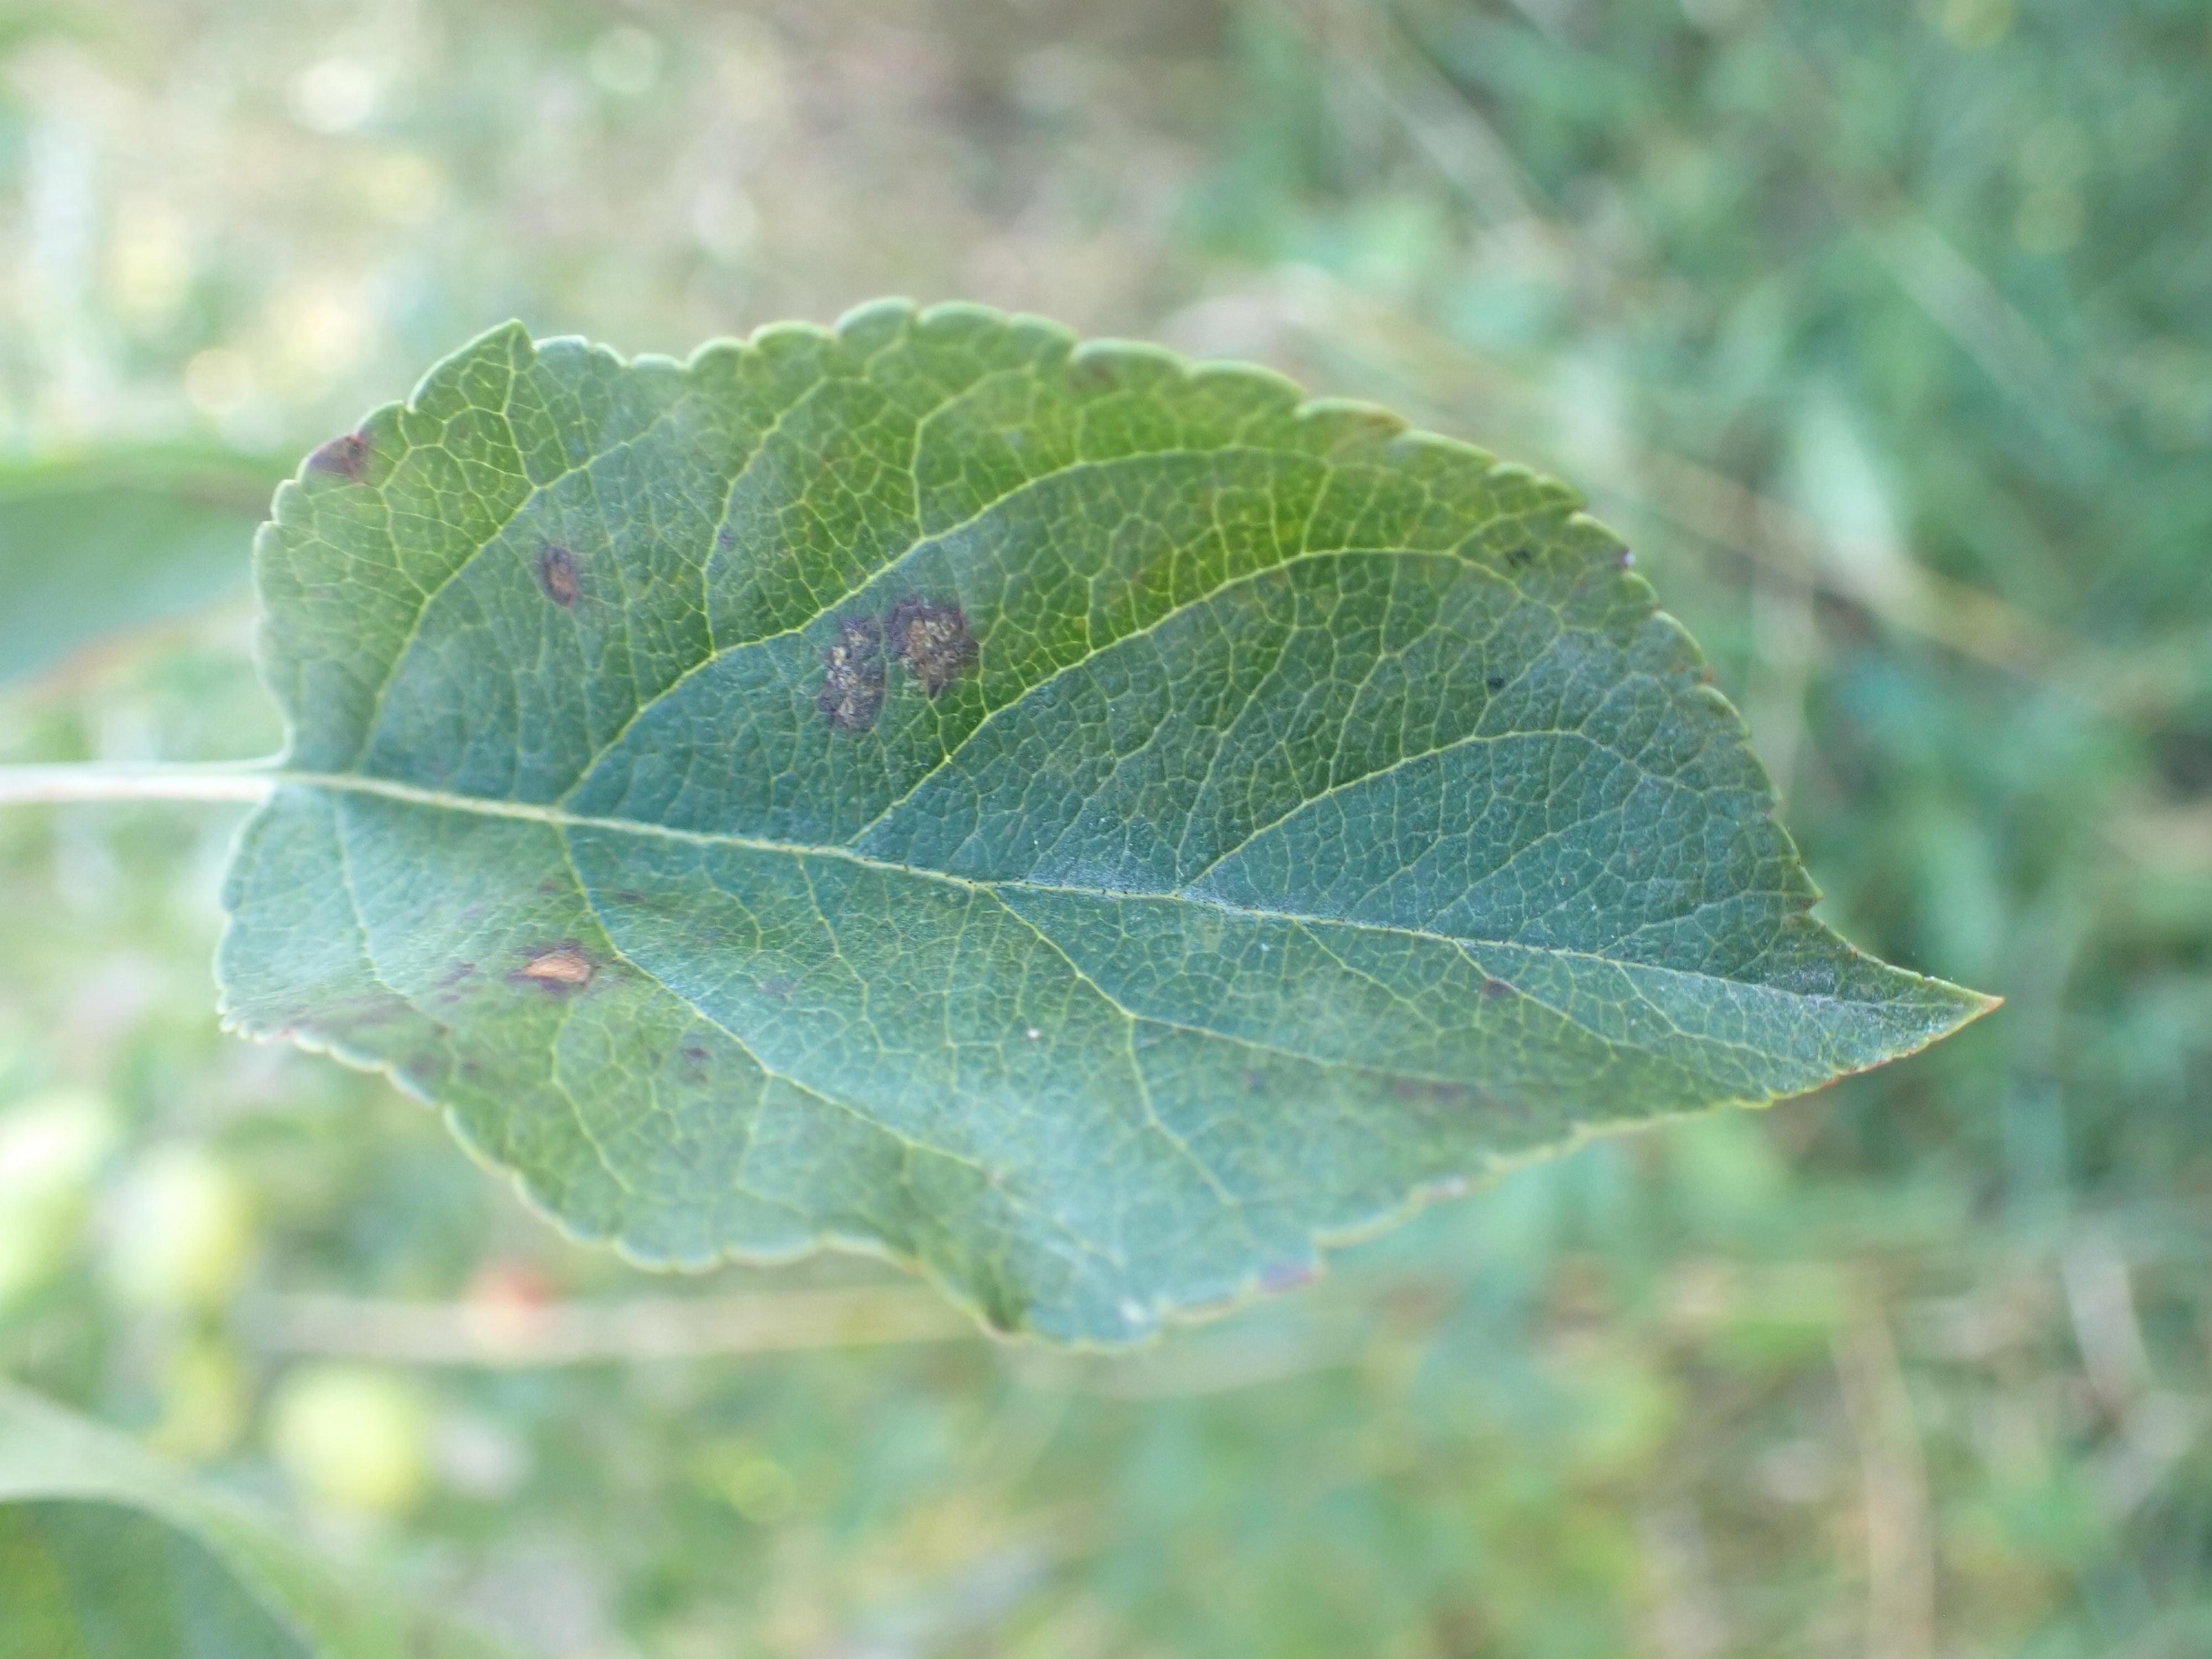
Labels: complex